Maguindanao people

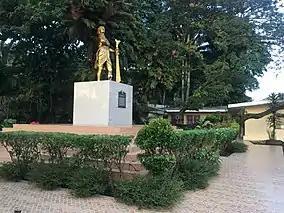
The Sultan Kudarat monument at Tantawan Park. He is one of the most powerful rulers of the Sultanate of Maguindanao. During his reign, he successfully fought against the Spanish invasions and prevented the spread of Christianity in his controlled territories in Mindanao in the 17th century.

In 1579, an expedition sent by Governor Francisco de Sande failed to conquer the Maguindanao. In 1596, the Spanish government gave Captain Estevan Rodriguez de Figueroa the sole right to colonize Mindanao. He met defeat in Buayan, and later, was killed in an ambush by a Buhayen named Ubal. His forces retreated to an anchorage near Zamboanga. The rise of the Maguindanao-Cotabato power came after the defeat of Datu Sirongan of Buayan in 1606. From 1607 to 1635, new military alliances were formed, this time with Cotabato. By the 1630s, Cotabato had become a coastal power. In the early 17th century, the largest alliance composed of the Maguindanao, Maranao, Tausug, and other Muslim groups was formed by Sultan Kudarat of Maguindanao, whose domain extended from the Davao Gulf to Dapitan on the Zamboanga Peninsula. Several expeditions sent by the Spanish authorities suffered defeat. In 1635, Captain Juan de Chaves occupied Zamboanga and erected a fort. This led to the defeat of Kudarat's feared admiral, Datu Tagal, who had raided pueblos in the Visayas. In 1637, Governor General Hurtado de Corcuera personally led an expedition against Kudarat, and triumphed over his forces at Lamitan and Ilian. Spanish presence was withdrawn in 1663, providing an opportunity for Kudarat to re consolidate his forces.